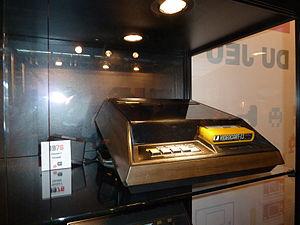
Console Fairchild Channel F présentée au Festival du Jeu Vidéo par le musée du jeu vidéo